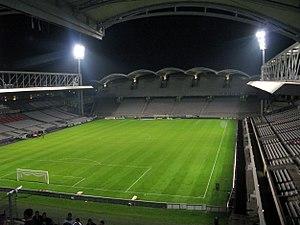
Le Championnat d'Europe de football 1984 est la 7ᵉ édition du Championnat d'Europe de football qui se tient tous les quatre ans et est organisé par l'UEFA.